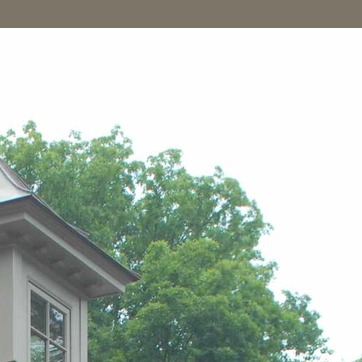
Material: foliage